Thomas E. Donilon

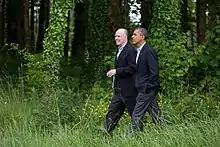
President Barack Obama walks with National Security Advisor Tom Donilon on the grounds of Lough Erne Resort at the conclusion of the G8 Summit in Enniskillen, Northern Ireland, June 18, 2013. (Official White House Photo by Pete Souza)

A profile in "Foreign Policy" magazine described "the extraordinarily tight leash [Donilon] holds over the foreign-policy apparatus, his demanding treatment of staff, and the way he allegedly undercuts or elbows aside challenges to his power." Another profile, by Jason Horowitz in "The Washington Post", defined the "Donilon Doctrine" as one that "envisions a re-balancing of resources and interests away from Afghanistan, the Middle East and Europe and toward Asia, where he sees America building bigger, better relationships with China and India."